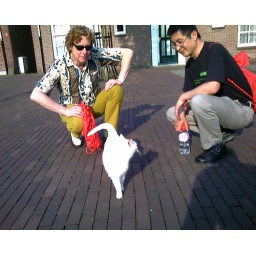
ID collegues in Den Bosch contacting a white cat